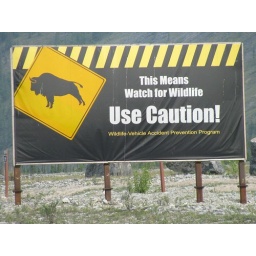
Wildlife road sign near Stone Mountain, British Columbia